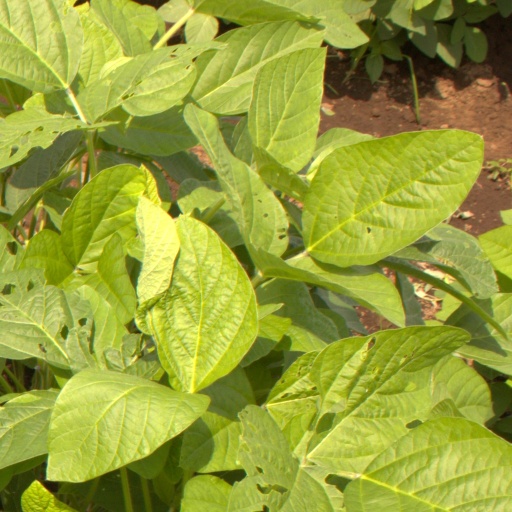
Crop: soybean